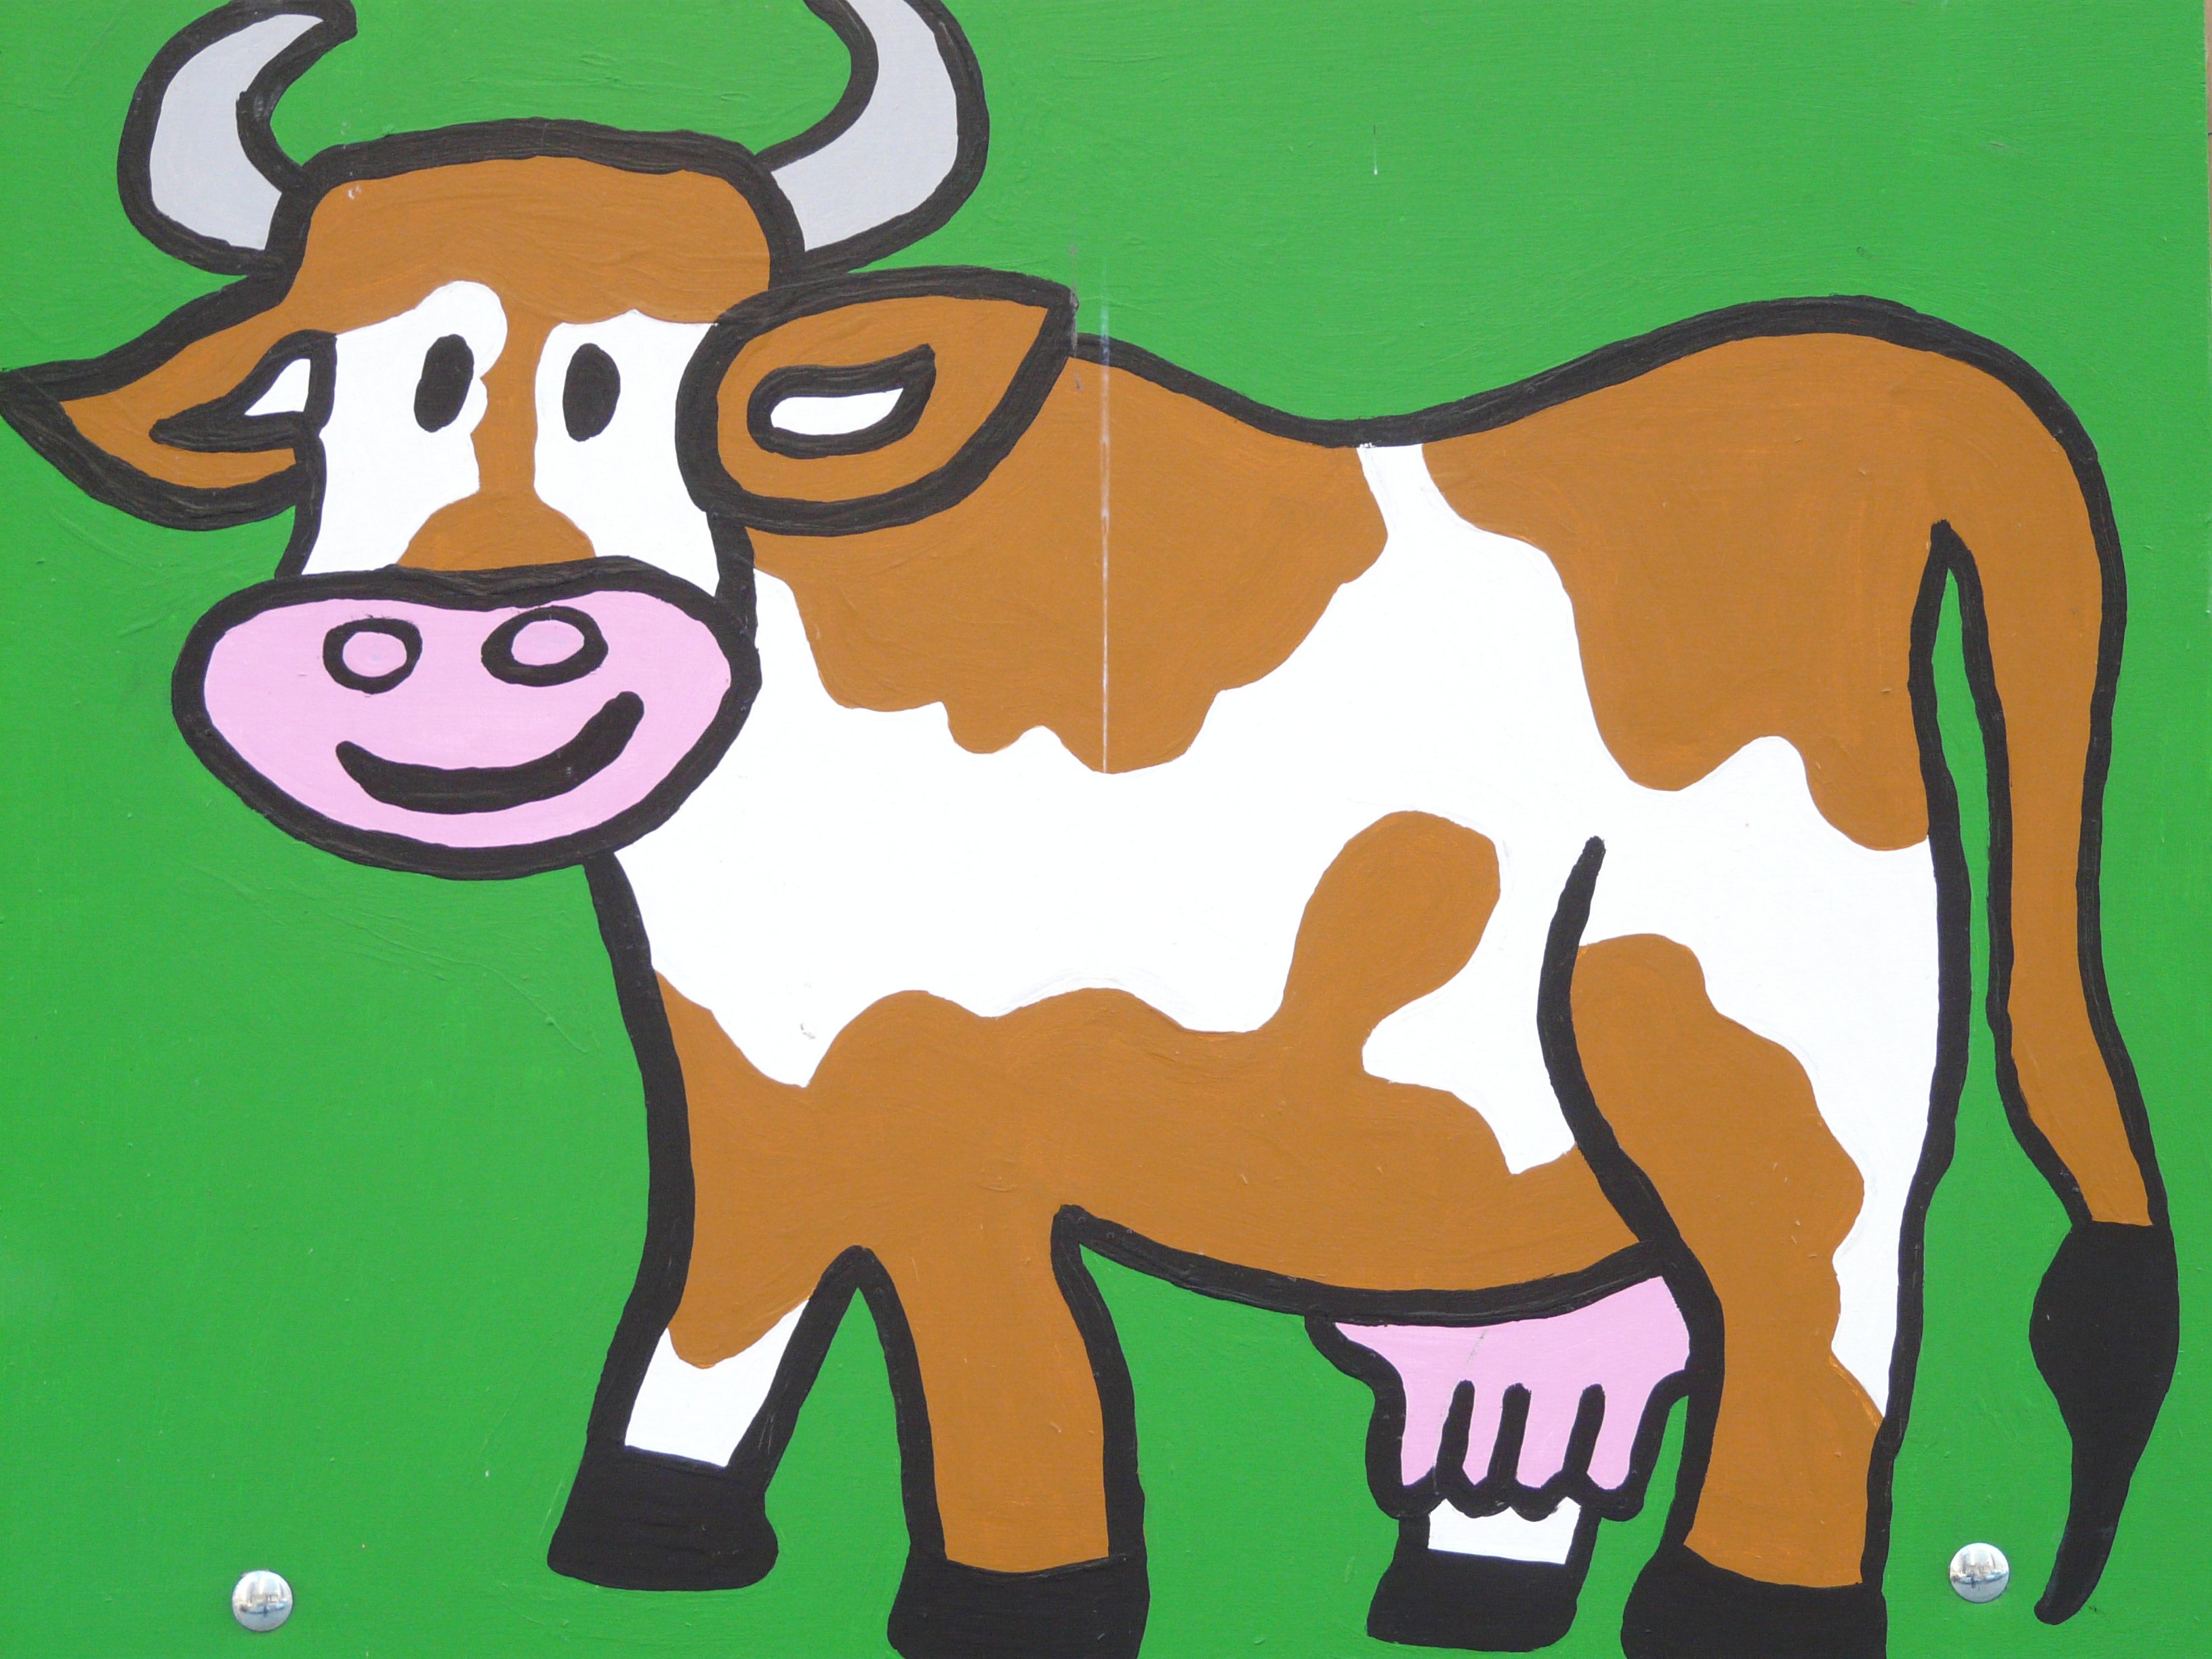
animal, cow, paint, font, figure, drawing, illustration, funny, image, cartoon, cartoon character, clip art, cattle like mammal